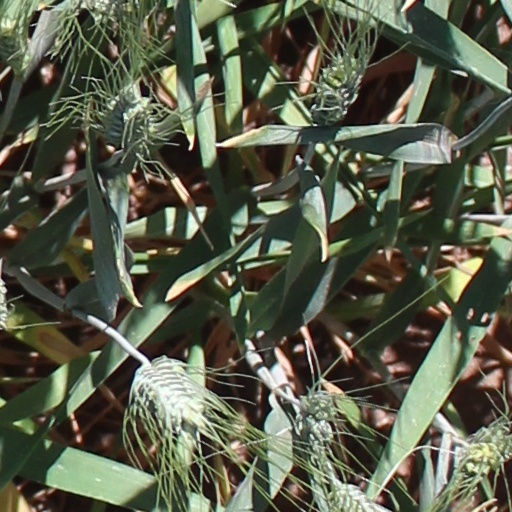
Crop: wheat